Harry S. Truman 1948 presidential campaign

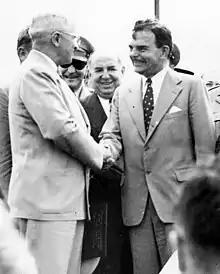
President Truman (left) with Governor Dewey (right) at the dedication of the Idlewild Airport; meeting for the first time since nominated by their respective parties for the presidency.

Although Truman ran mostly unopposed in the primaries, the "Eisenhower craze" was in full swing among some Democrats a few weeks before the convention. Franklin D. Roosevelt's son, James Roosevelt, campaigned for Eisenhower to contest the nomination and take Truman's place on the ticket. Despite several refusals, Eisenhower was still being pursued by various political leaders. Several polling agencies suggested Eisenhower was likely to defeat Dewey if he ran in place of Truman. Reacting to this at a news conference on July1, Truman said he would not withdraw his candidacy even though no one had seriously challenged him in a single Democratic primary. Still, Roosevelt made no secret of his intention to prevent Truman from becoming the nominee. Truman once told Roosevelt: "If your father knew what you were doing to me, he would turn over in his grave."